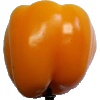
Label: yellow_pepper